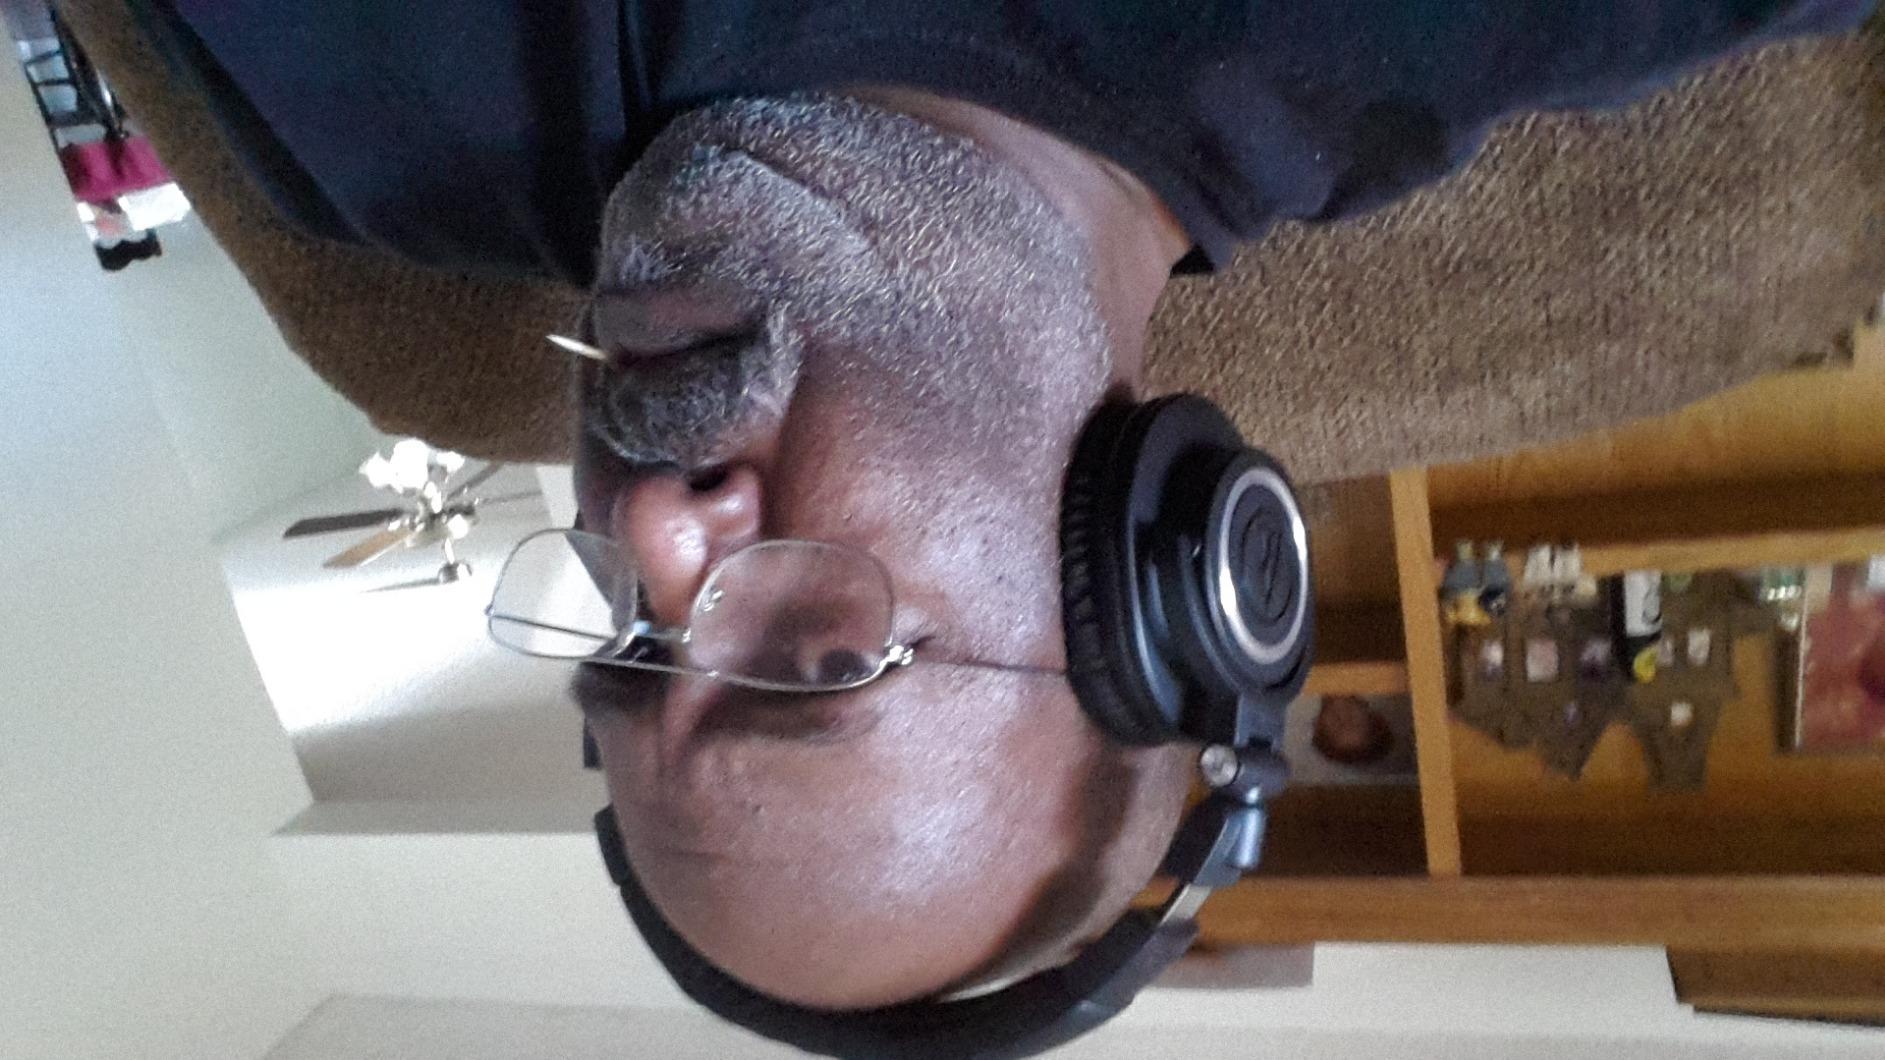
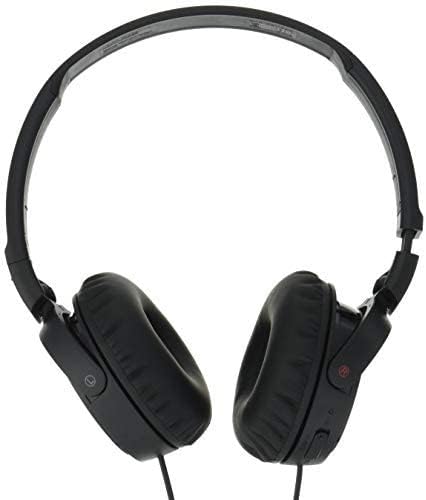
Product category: headphones
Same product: no